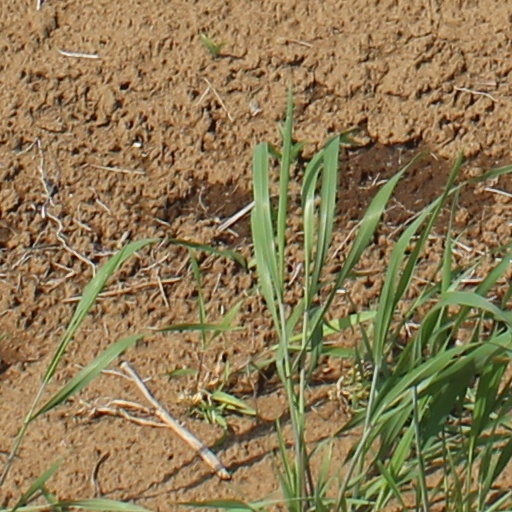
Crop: wheat